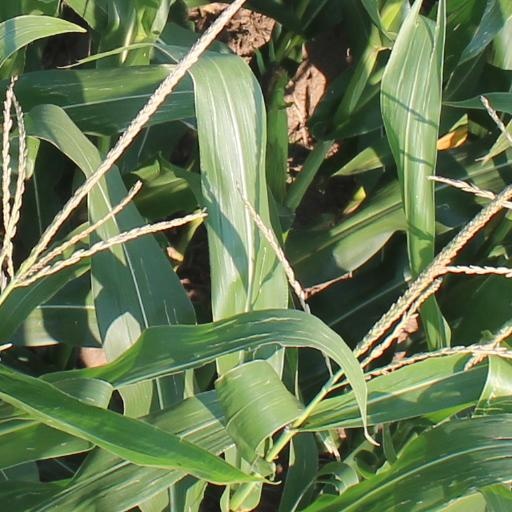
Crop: maize; corn